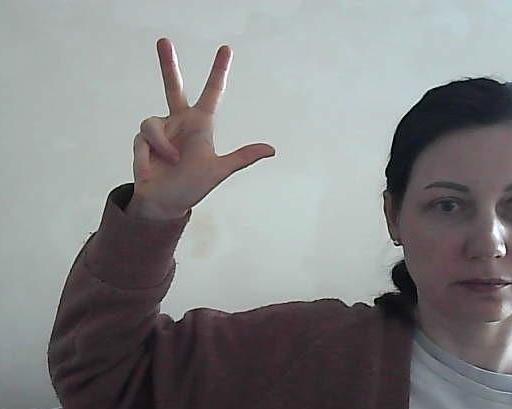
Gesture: three2